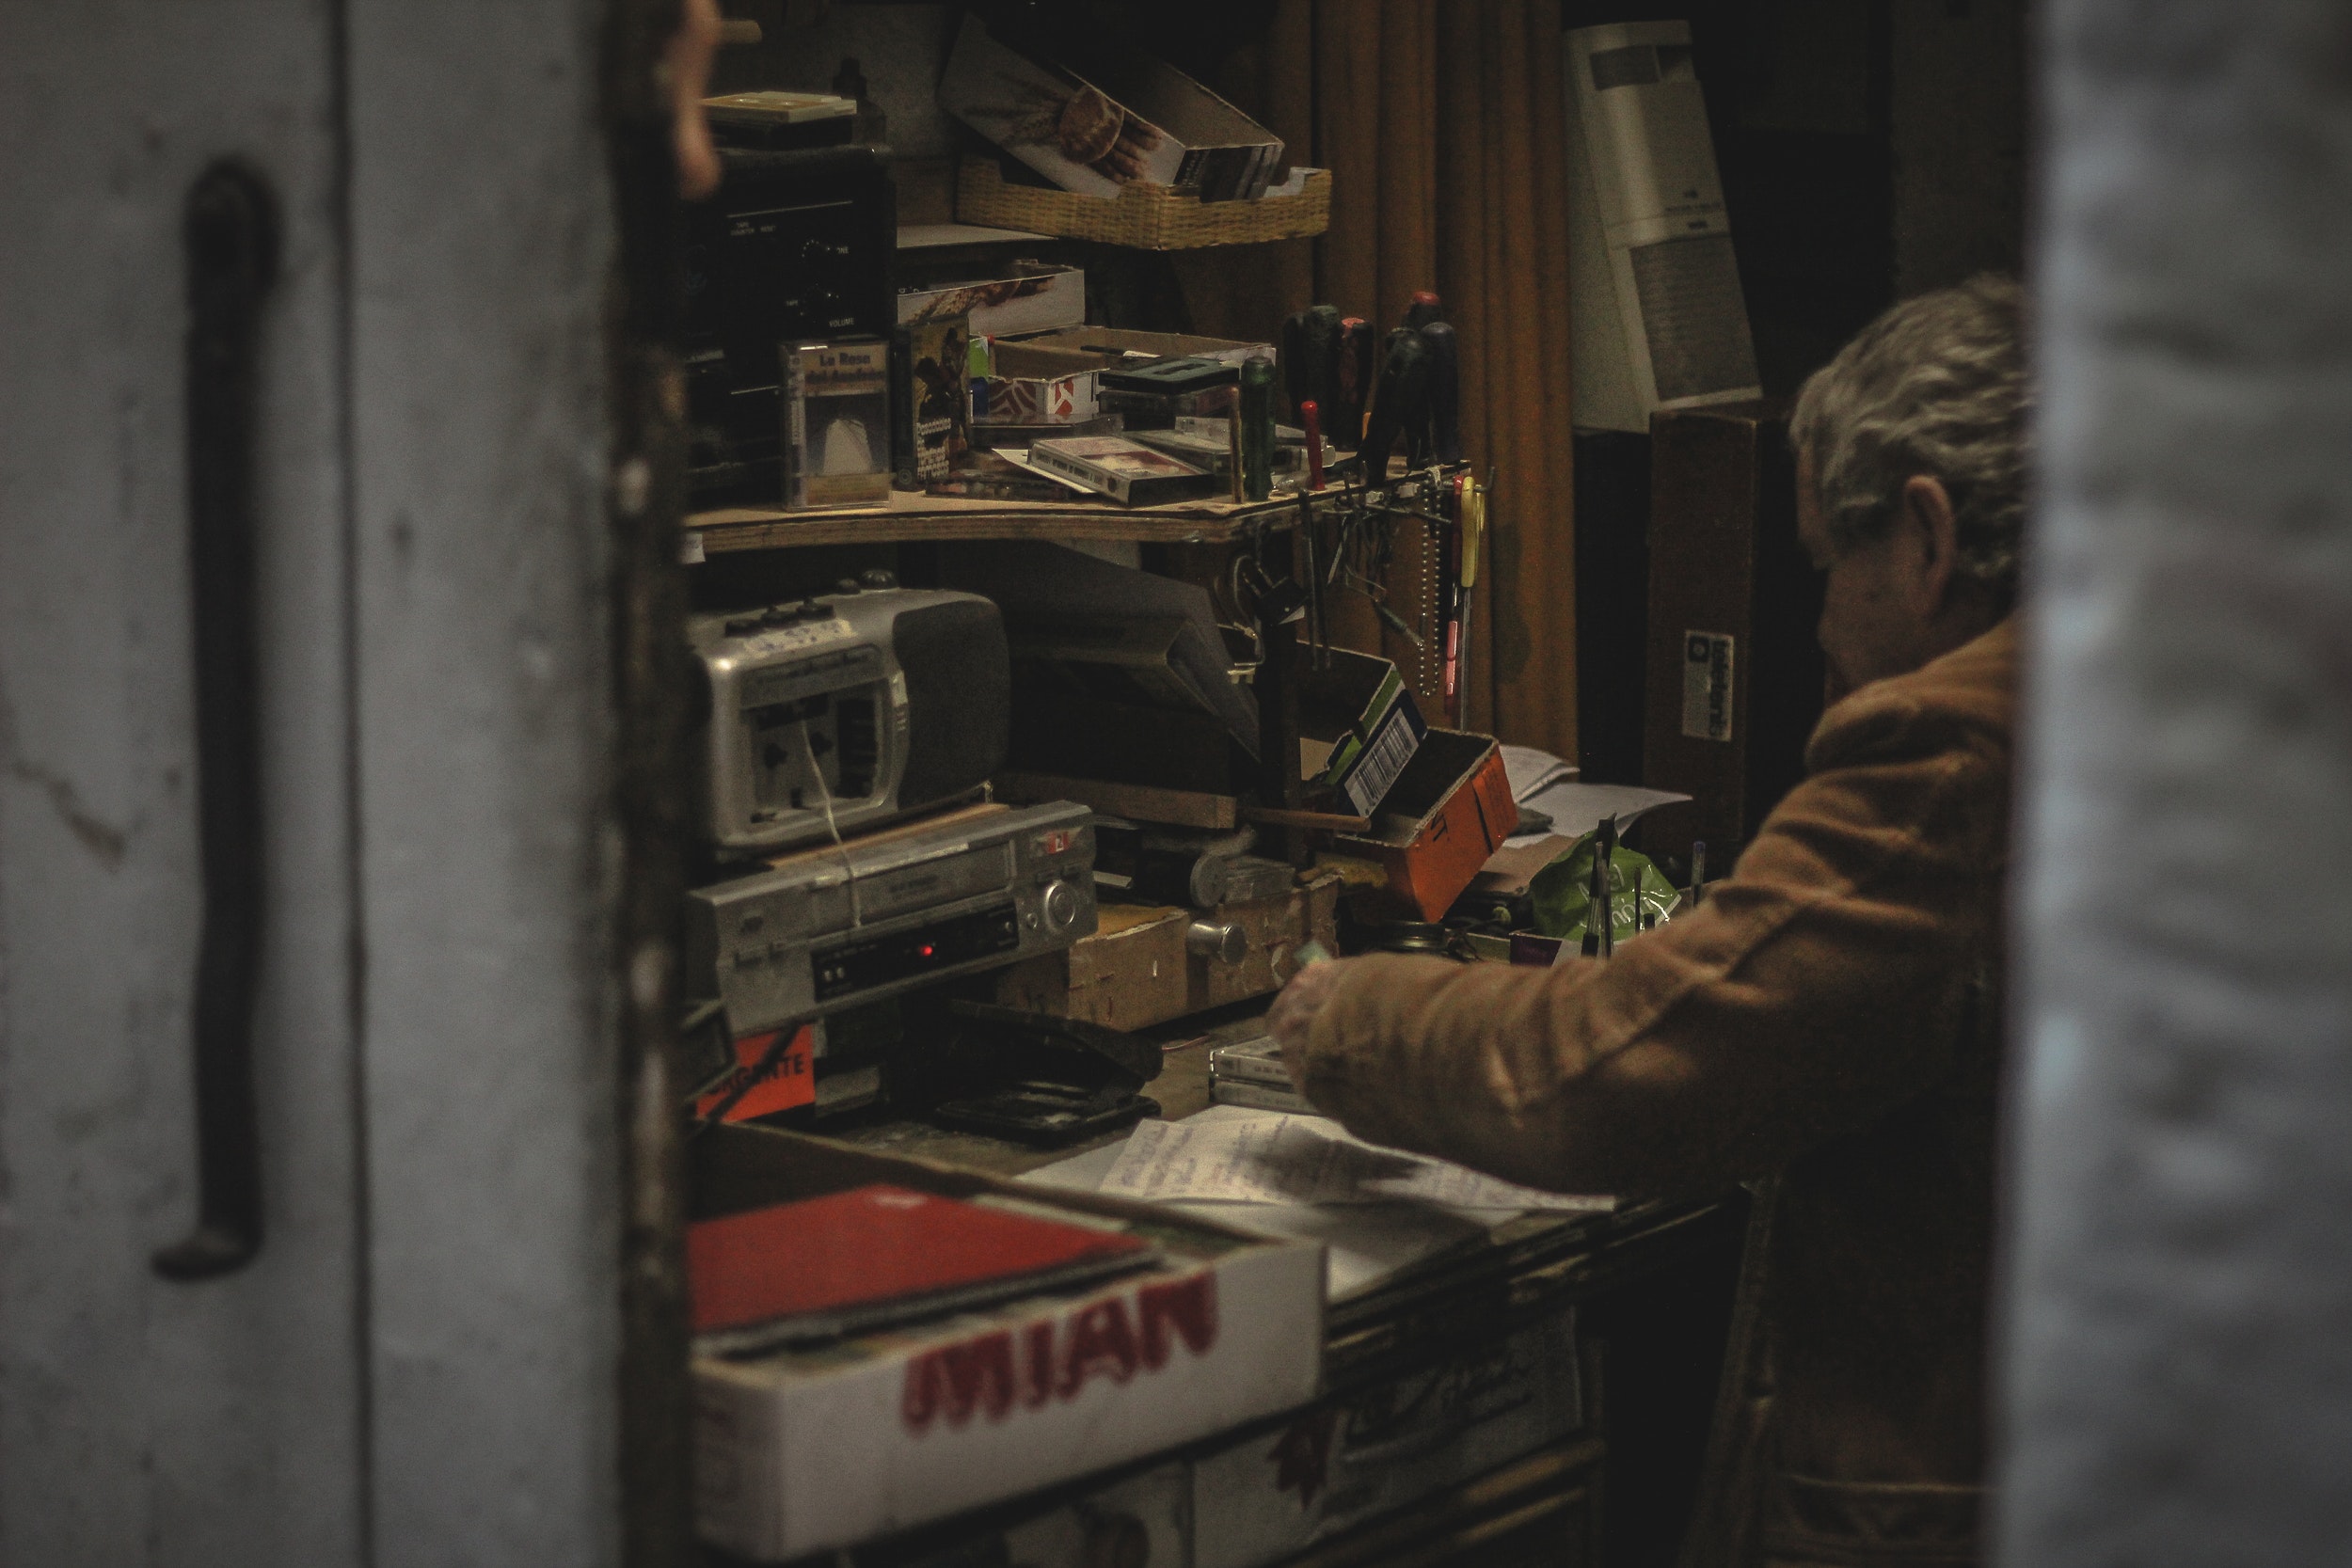
room